Elmo Aardvark

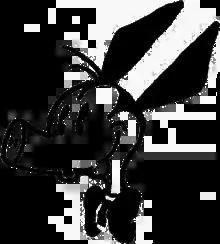

Elmo Aardvark is a cartoon character, created by Will Ryan in the late 20th century and featured in print media, music albums, and web animation.